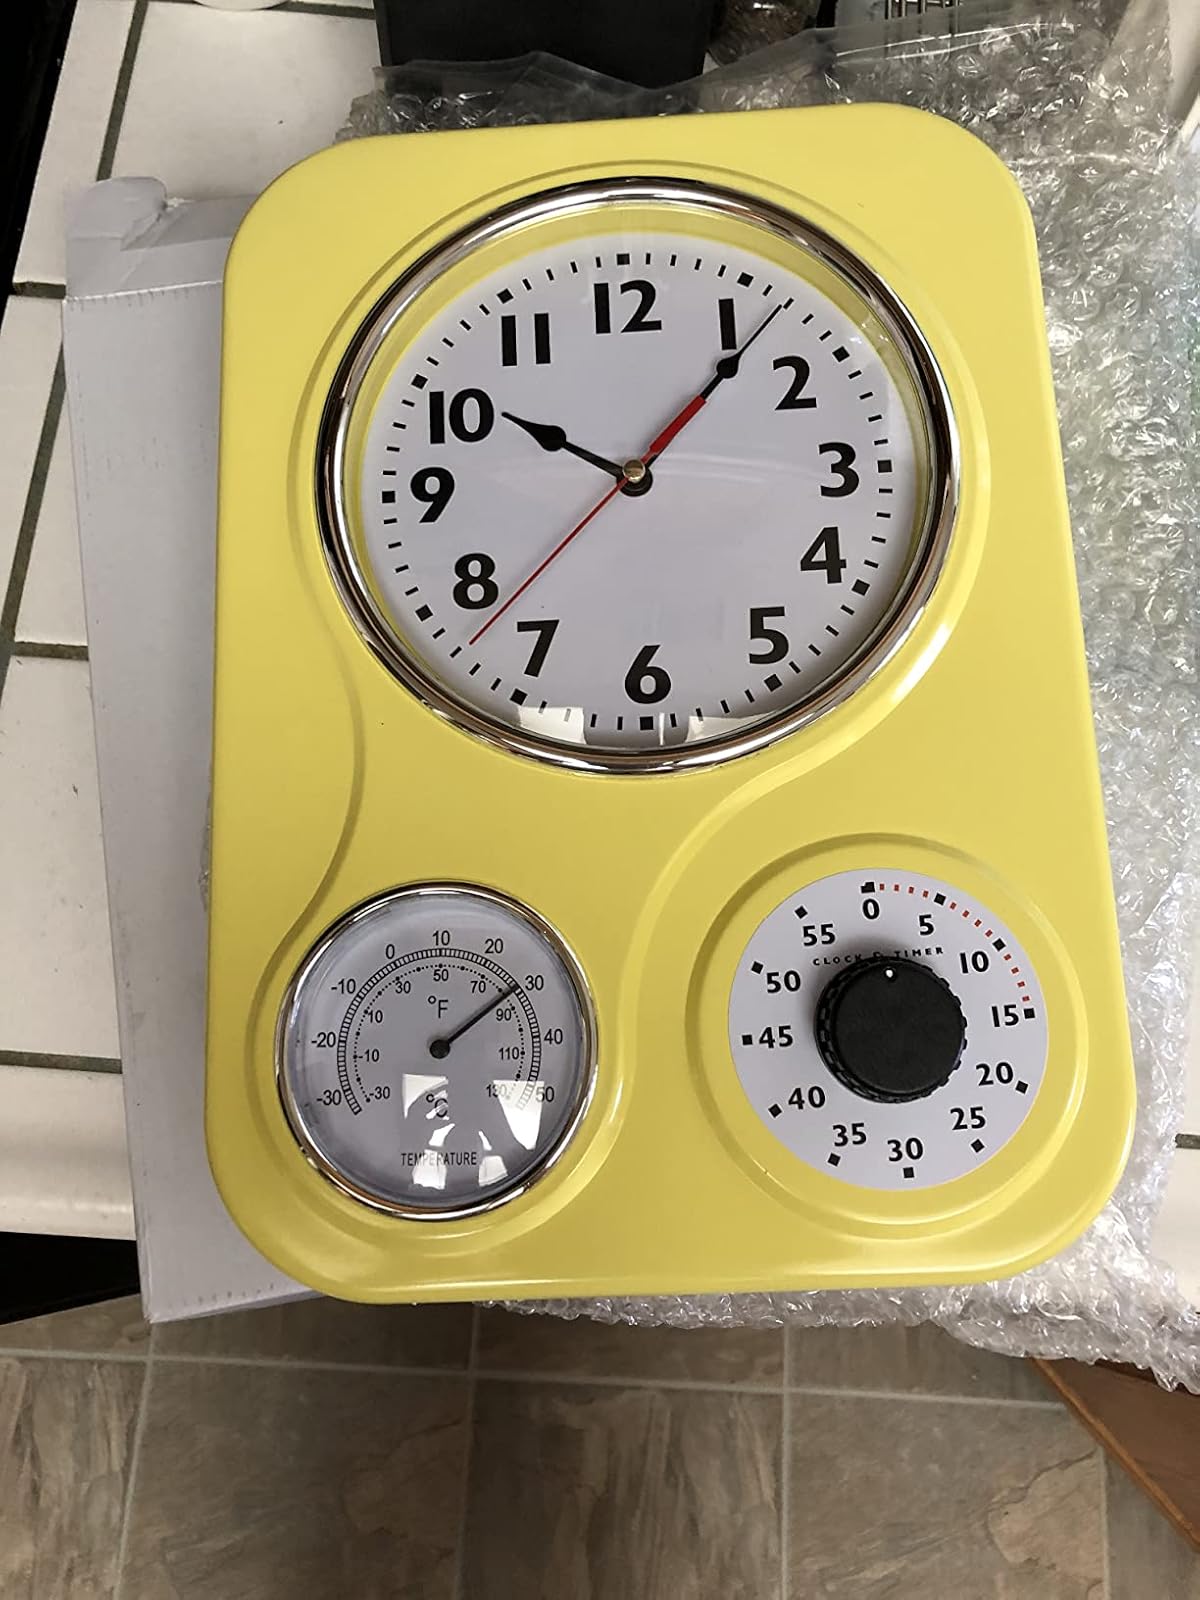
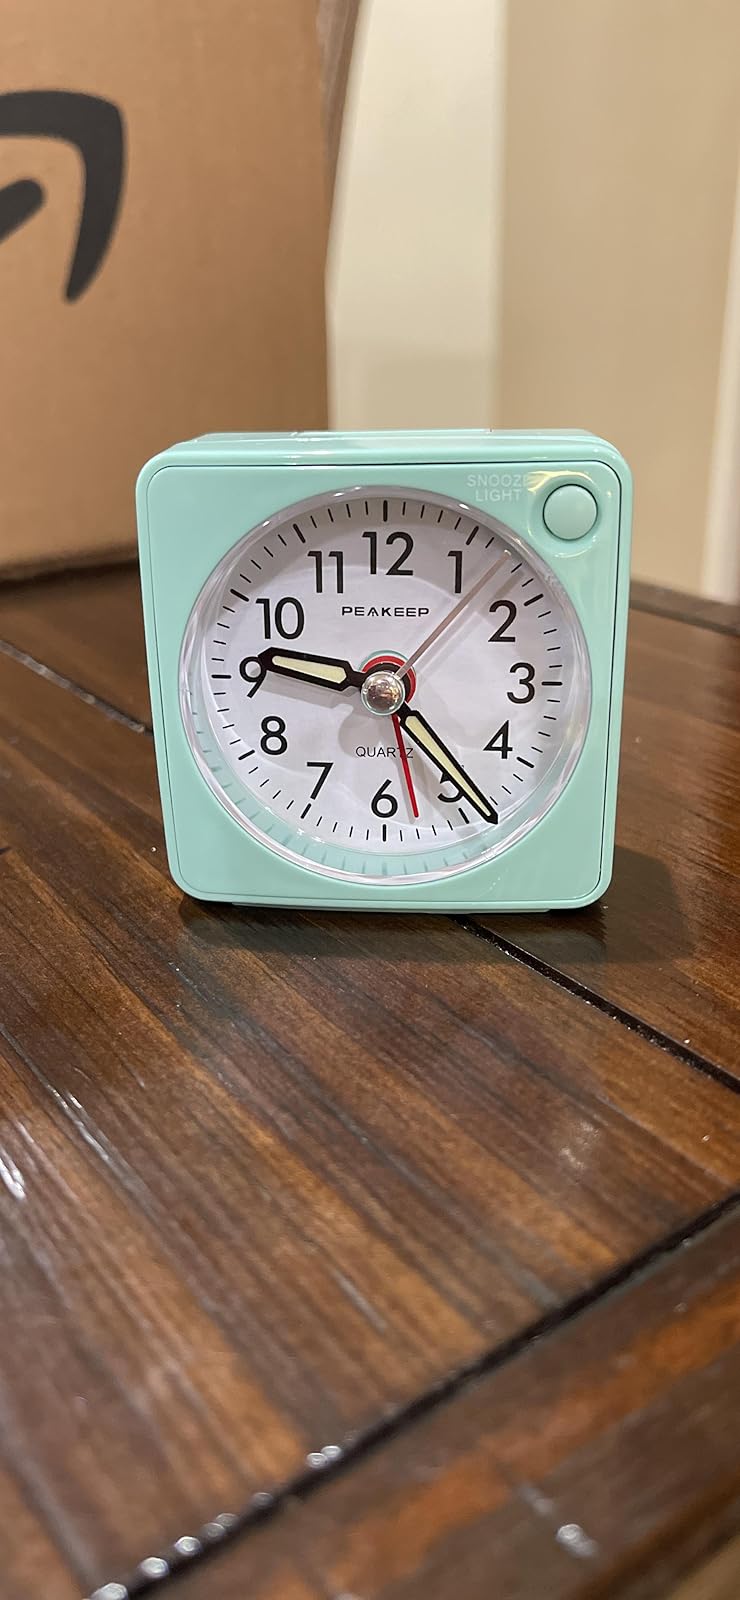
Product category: clock
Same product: no